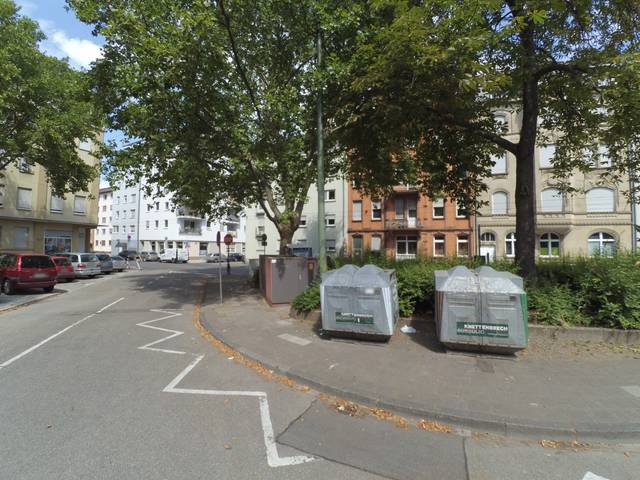
Region: Germany
Coordinates: 49.474, 8.448